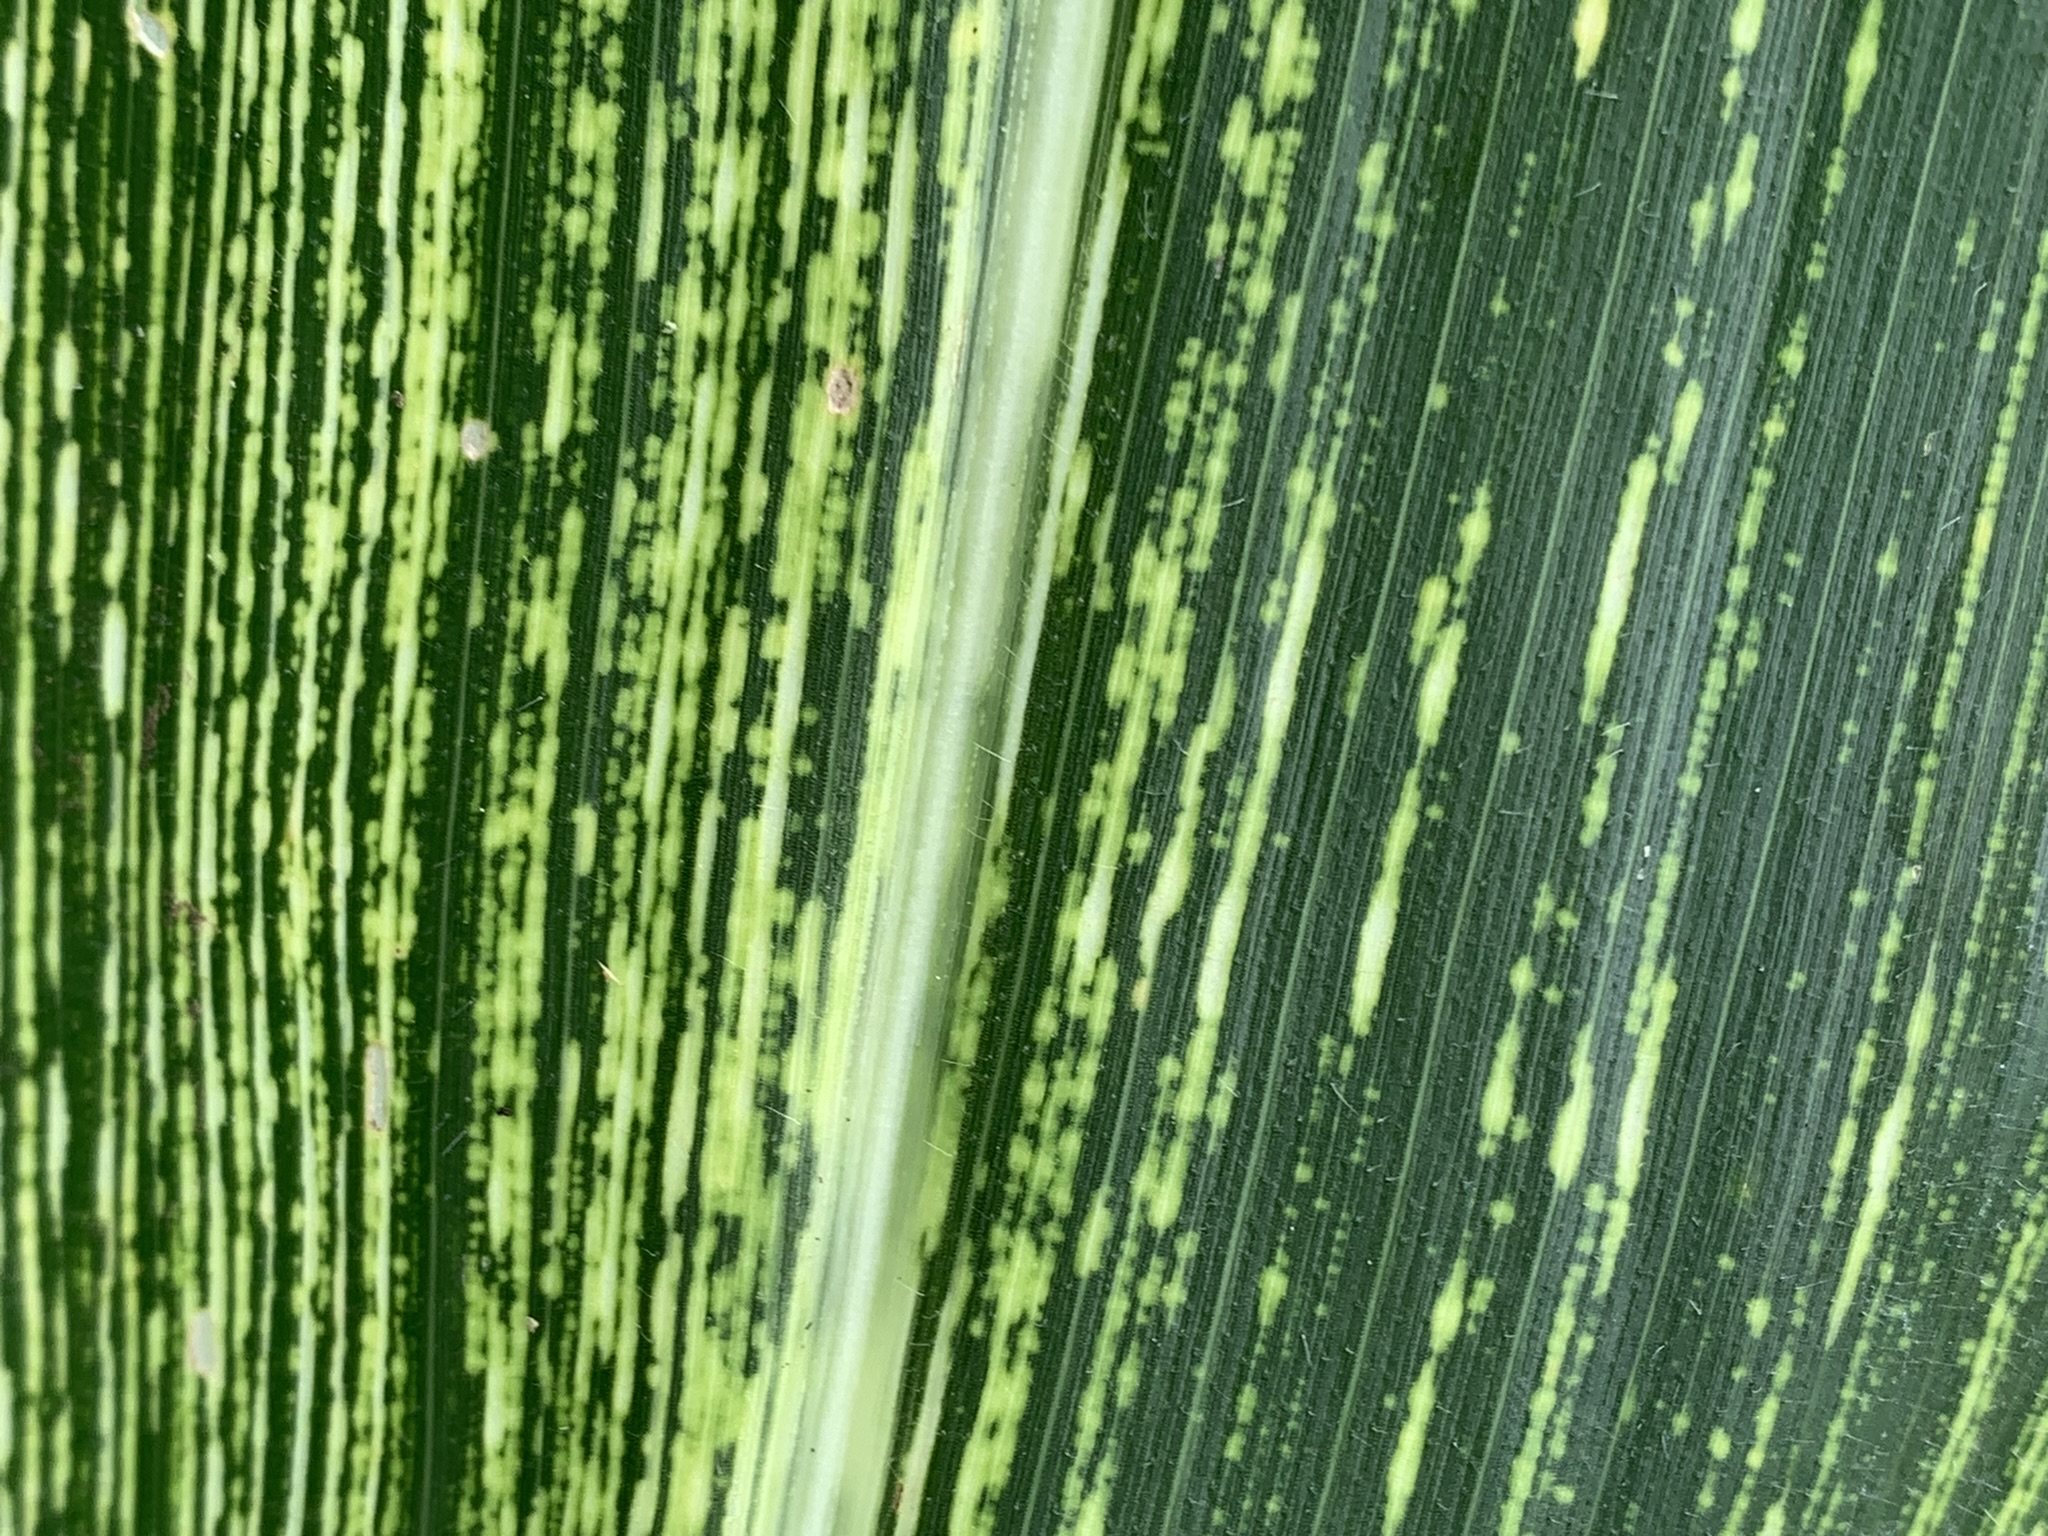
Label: MSV